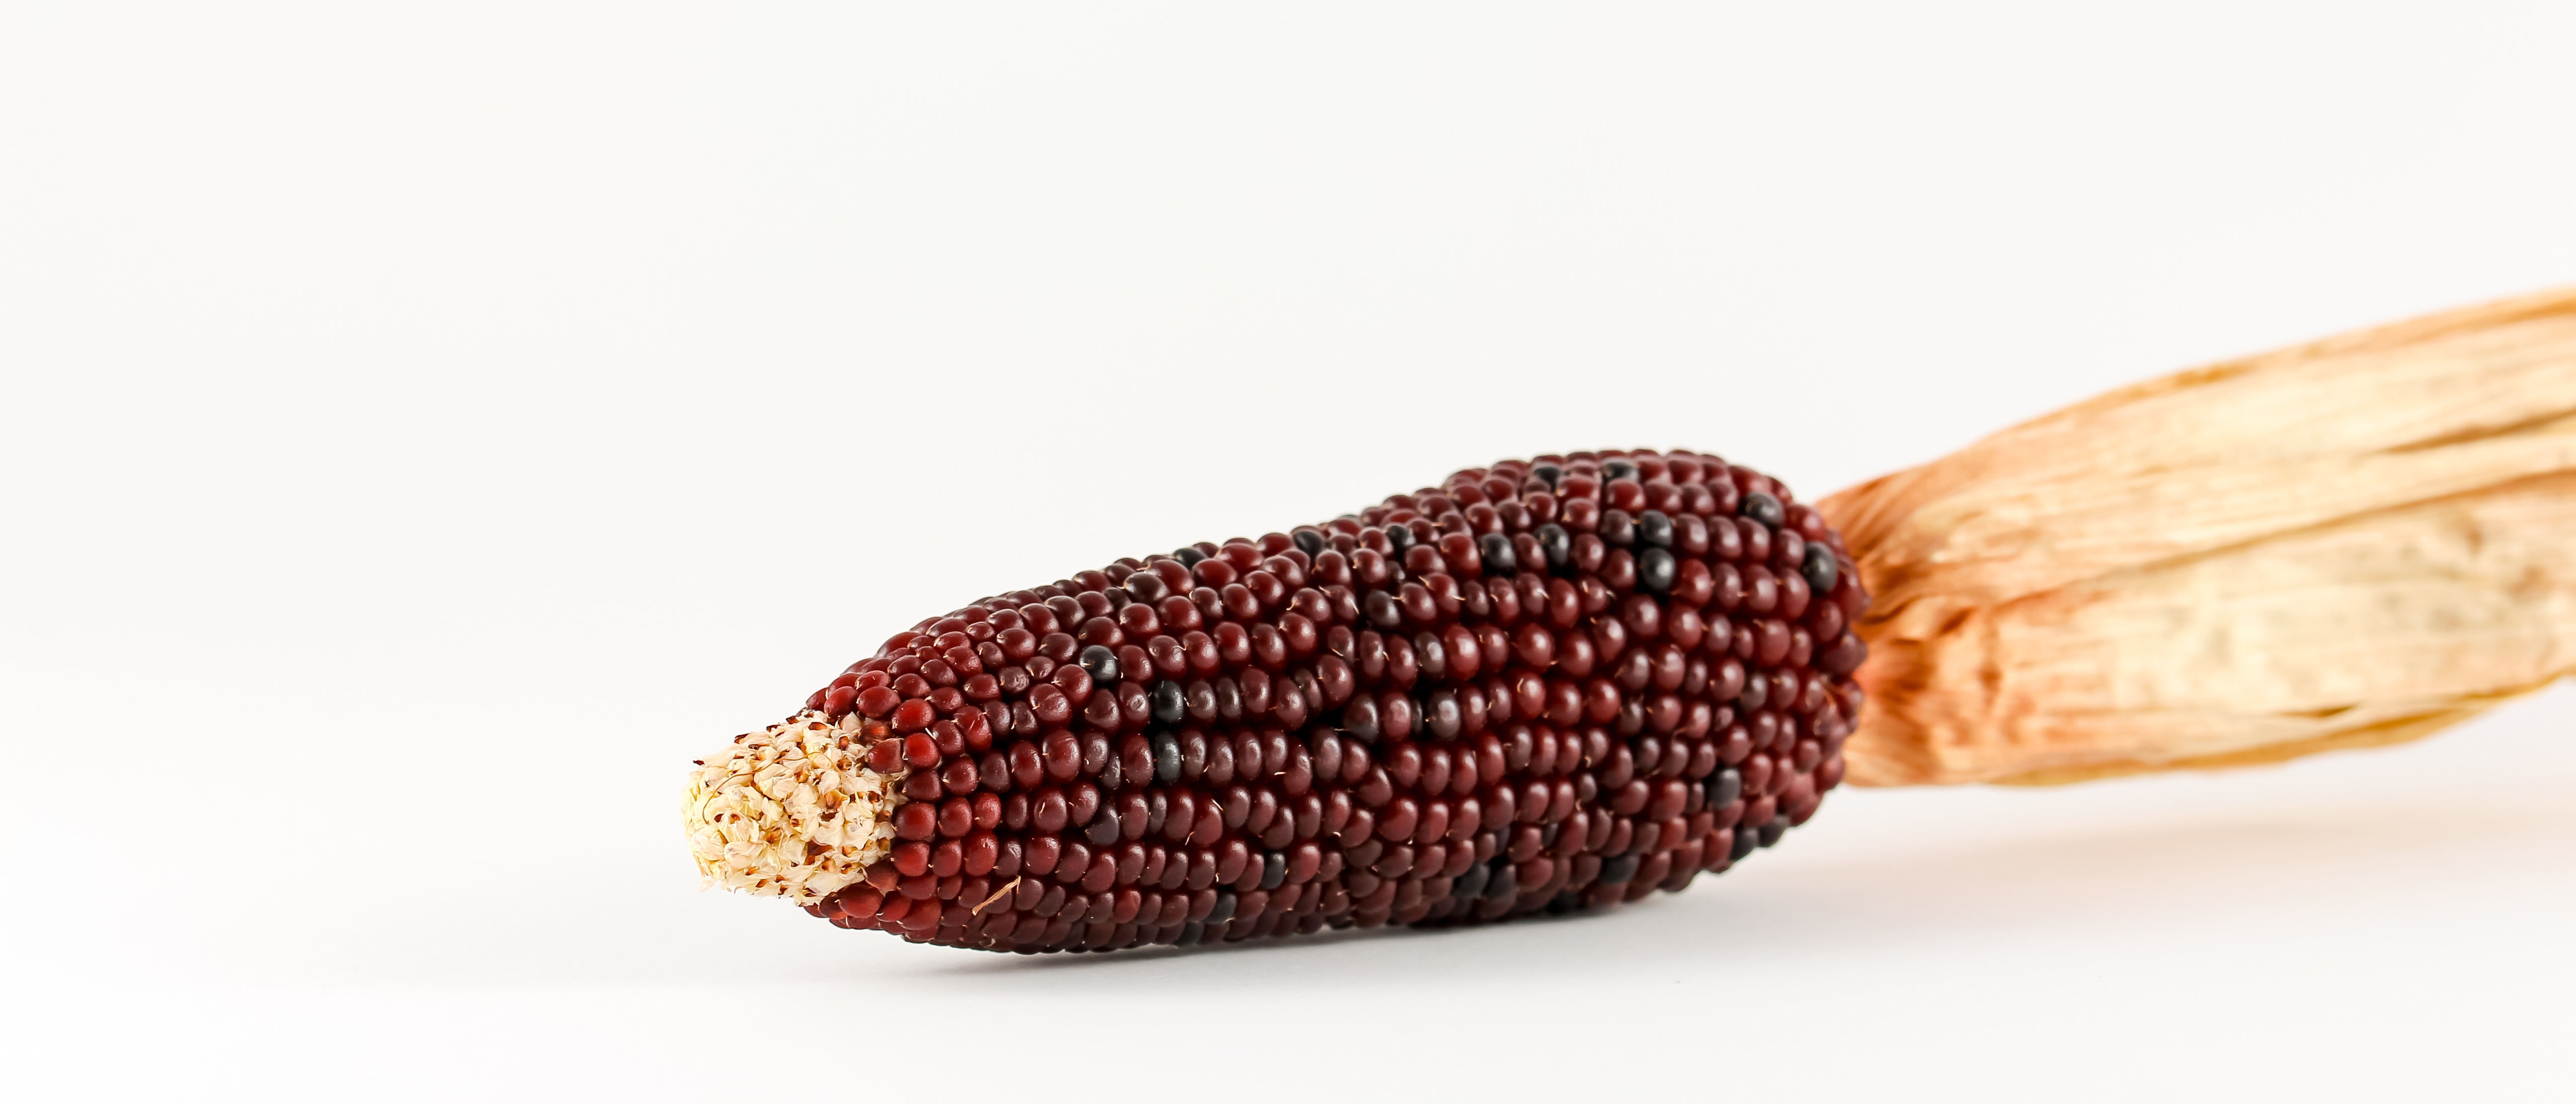
hand, grass, plant, isolated, decoration, food, produce, corn, deco, bracelet, jewellery, cereals, ornamental plant, corn on the cob, ornamental corn, corn harvest, corn cultivation, fashion accessory